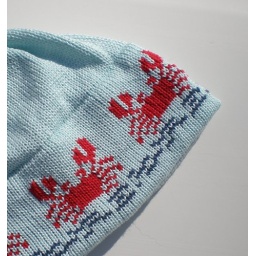
cute little vegan cotton beanie, inspired by coast of Maine tidal pools.